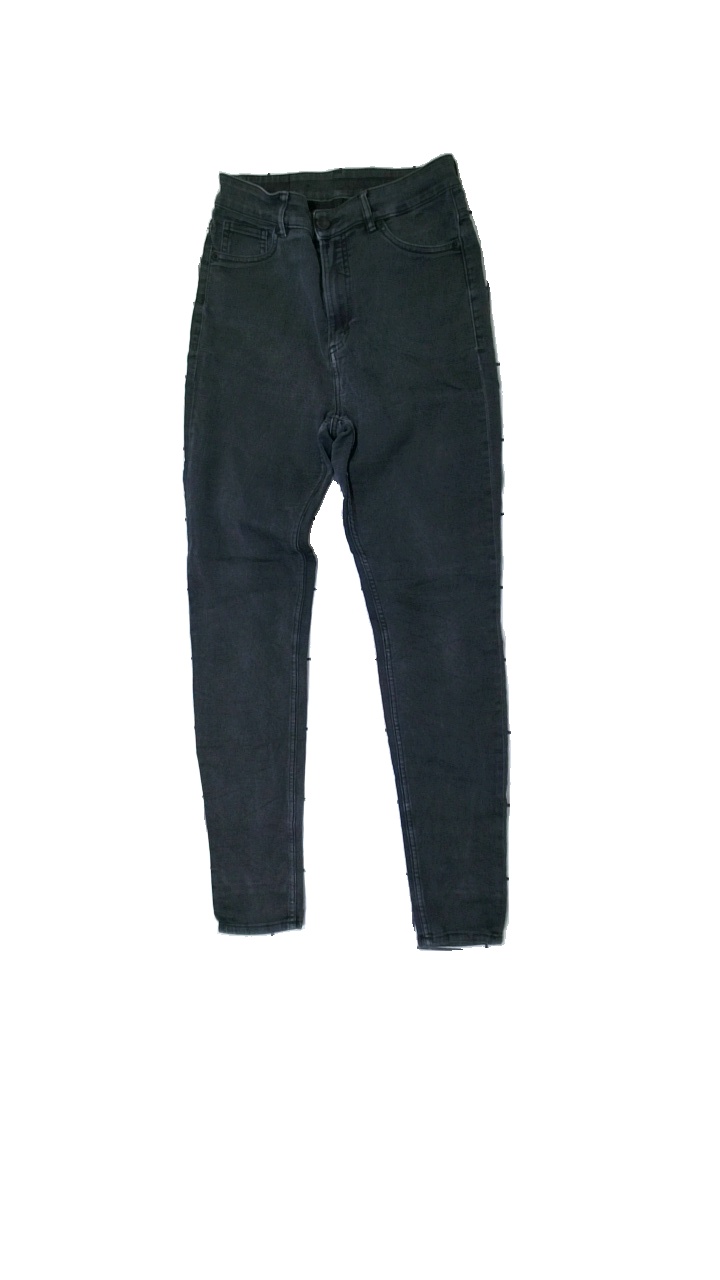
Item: Jeans (Ladies)
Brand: Monki
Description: Grey tight jeans
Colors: Grey
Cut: Tight
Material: unknown
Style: Denim
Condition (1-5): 2
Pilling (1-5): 5
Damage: damaged elastane
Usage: Export
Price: <50